Nijel Pack

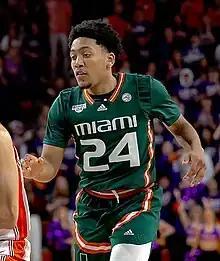

Nijel Christian Pack (born May 22, 2001) is an American college basketball player for the Miami Hurricanes of the Atlantic Coast Conference (ACC). He previously played for the Kansas State Wildcats.